Describe the emotion expressed in this image:  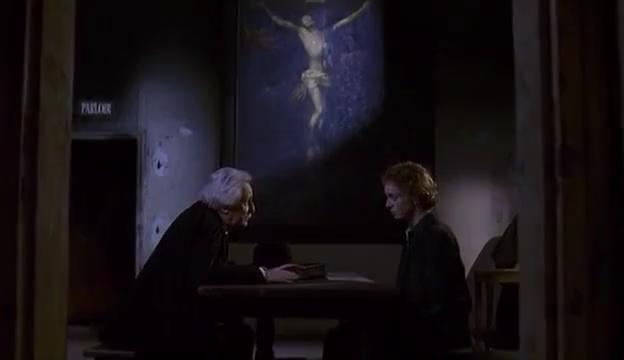
This person displays Suffering, valence and arousal with high intensity.